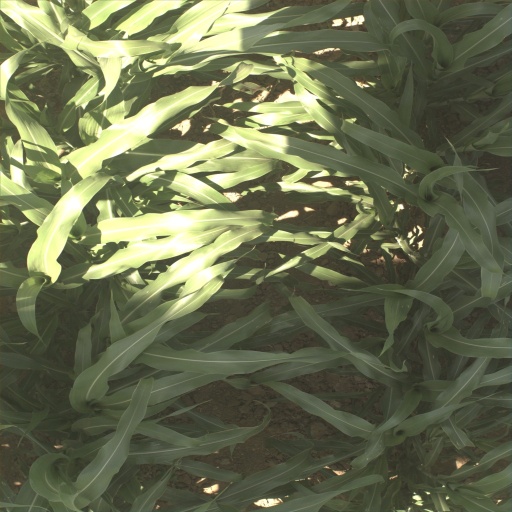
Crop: sorghum